Marais des Cygnes massacre

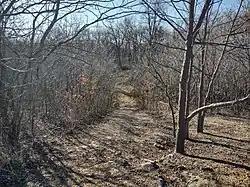
The site in 2021

On May 19, a border ruffian named Charles Hamilton led a group of about 30 men on a ride through the settlement of Trading Post. Hamilton was a slaveowner who had been driven from Linn County to Missouri by James Montgomery and sought revenge. After taking 11 local free-staters hostage from their homes and fields, the border ruffians forced them into a nearby ravine and began shooting at them. 10 of the men were hit by the fire, five of them fatally. The wife of one of the victims followed the border ruffians to the site, and attempted to give medical treatment to the wounded. Later that day, other locals gathered at the area, aiding the wounded and disposing of the bodies of the dead. Rumor spread that the massacre had been planned in a building known as the Western Hotel; Montgomery unsuccessfully attempted to burn it down on June 5.